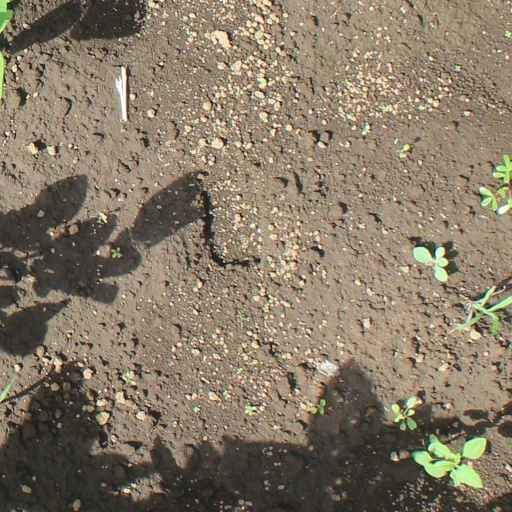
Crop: soybean